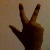
The image shows a hand gesture representing the number 3 in Indian Sign Language.